Anhangá

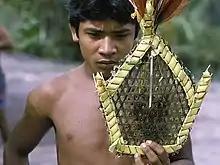
A young sataré-mawé with a rite of passage instrument.

Anhangá or Anhanga (Tupi: <; Sateré-Mawé: or) is an "Evil Spirit" figure present in the cosmovision of several native groups from Brazil and Indianist literature.